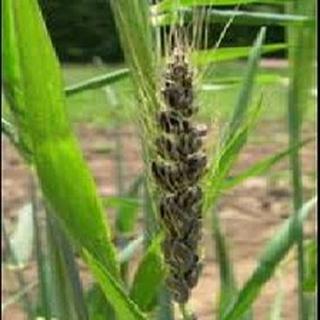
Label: wheat_smut